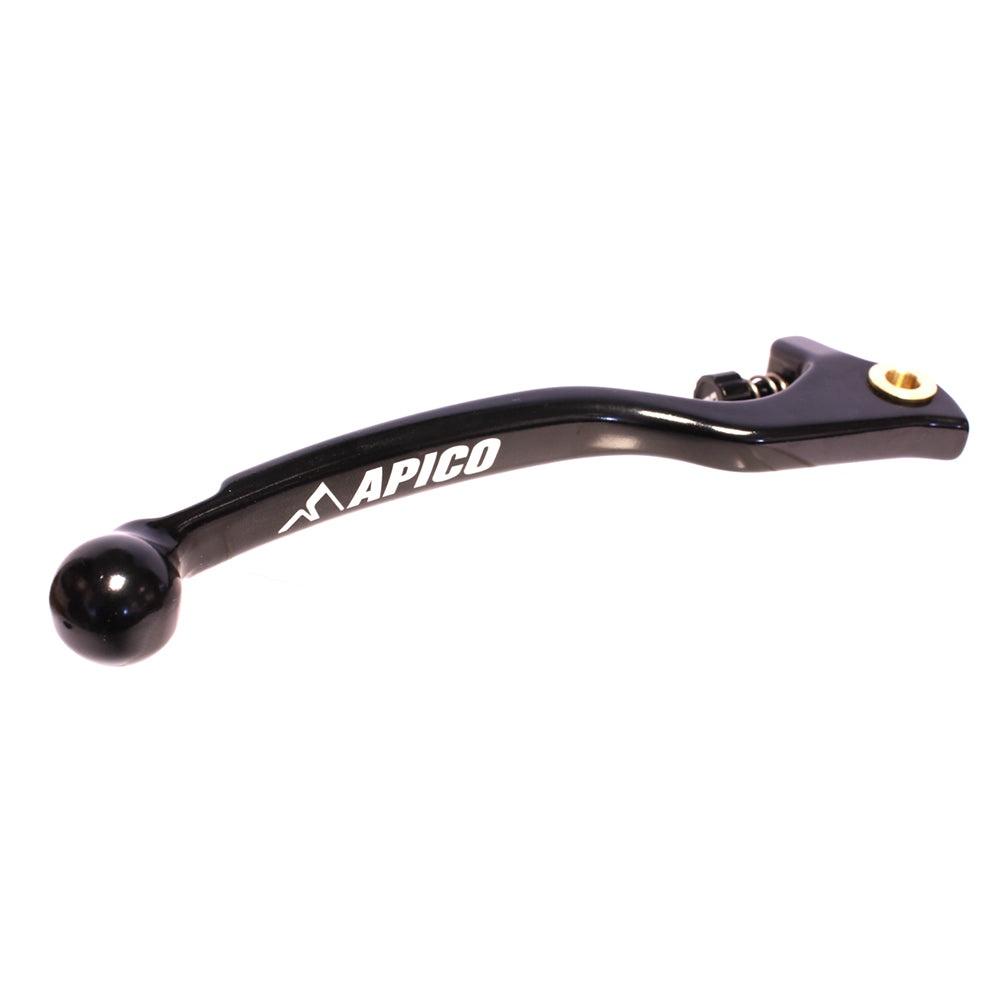
BRAKE LEVER ELITE FORGED TRIALS BRAKTEC, INC ADJUSTER
Apico Elite Braktec levers are manufactured from 6061 T6 aluminium using a cold forged construction. A superior design and anodised finish for an unrivalled feel and ultimate control for the rider. Supplied with a 6061 T6 CNC machined lever play adjuster and X2 lever Pivot Bushes, X1 Brass and X1 Plastic The levers also boast a specific groove towards the end of each lever blade designed to break or bend in event of a fall leaving almost the whole lever blade still in place so you are able to continue riding. ELITE FORGED TRIAL BRAKE LEVER BRAKTEC SYSTEM
Brand: Apico
Category: Sporting Goods > Outdoor Recreation > Cycling > Bicycle Parts > Bicycle Brake Parts > Bicycle Brake Levers